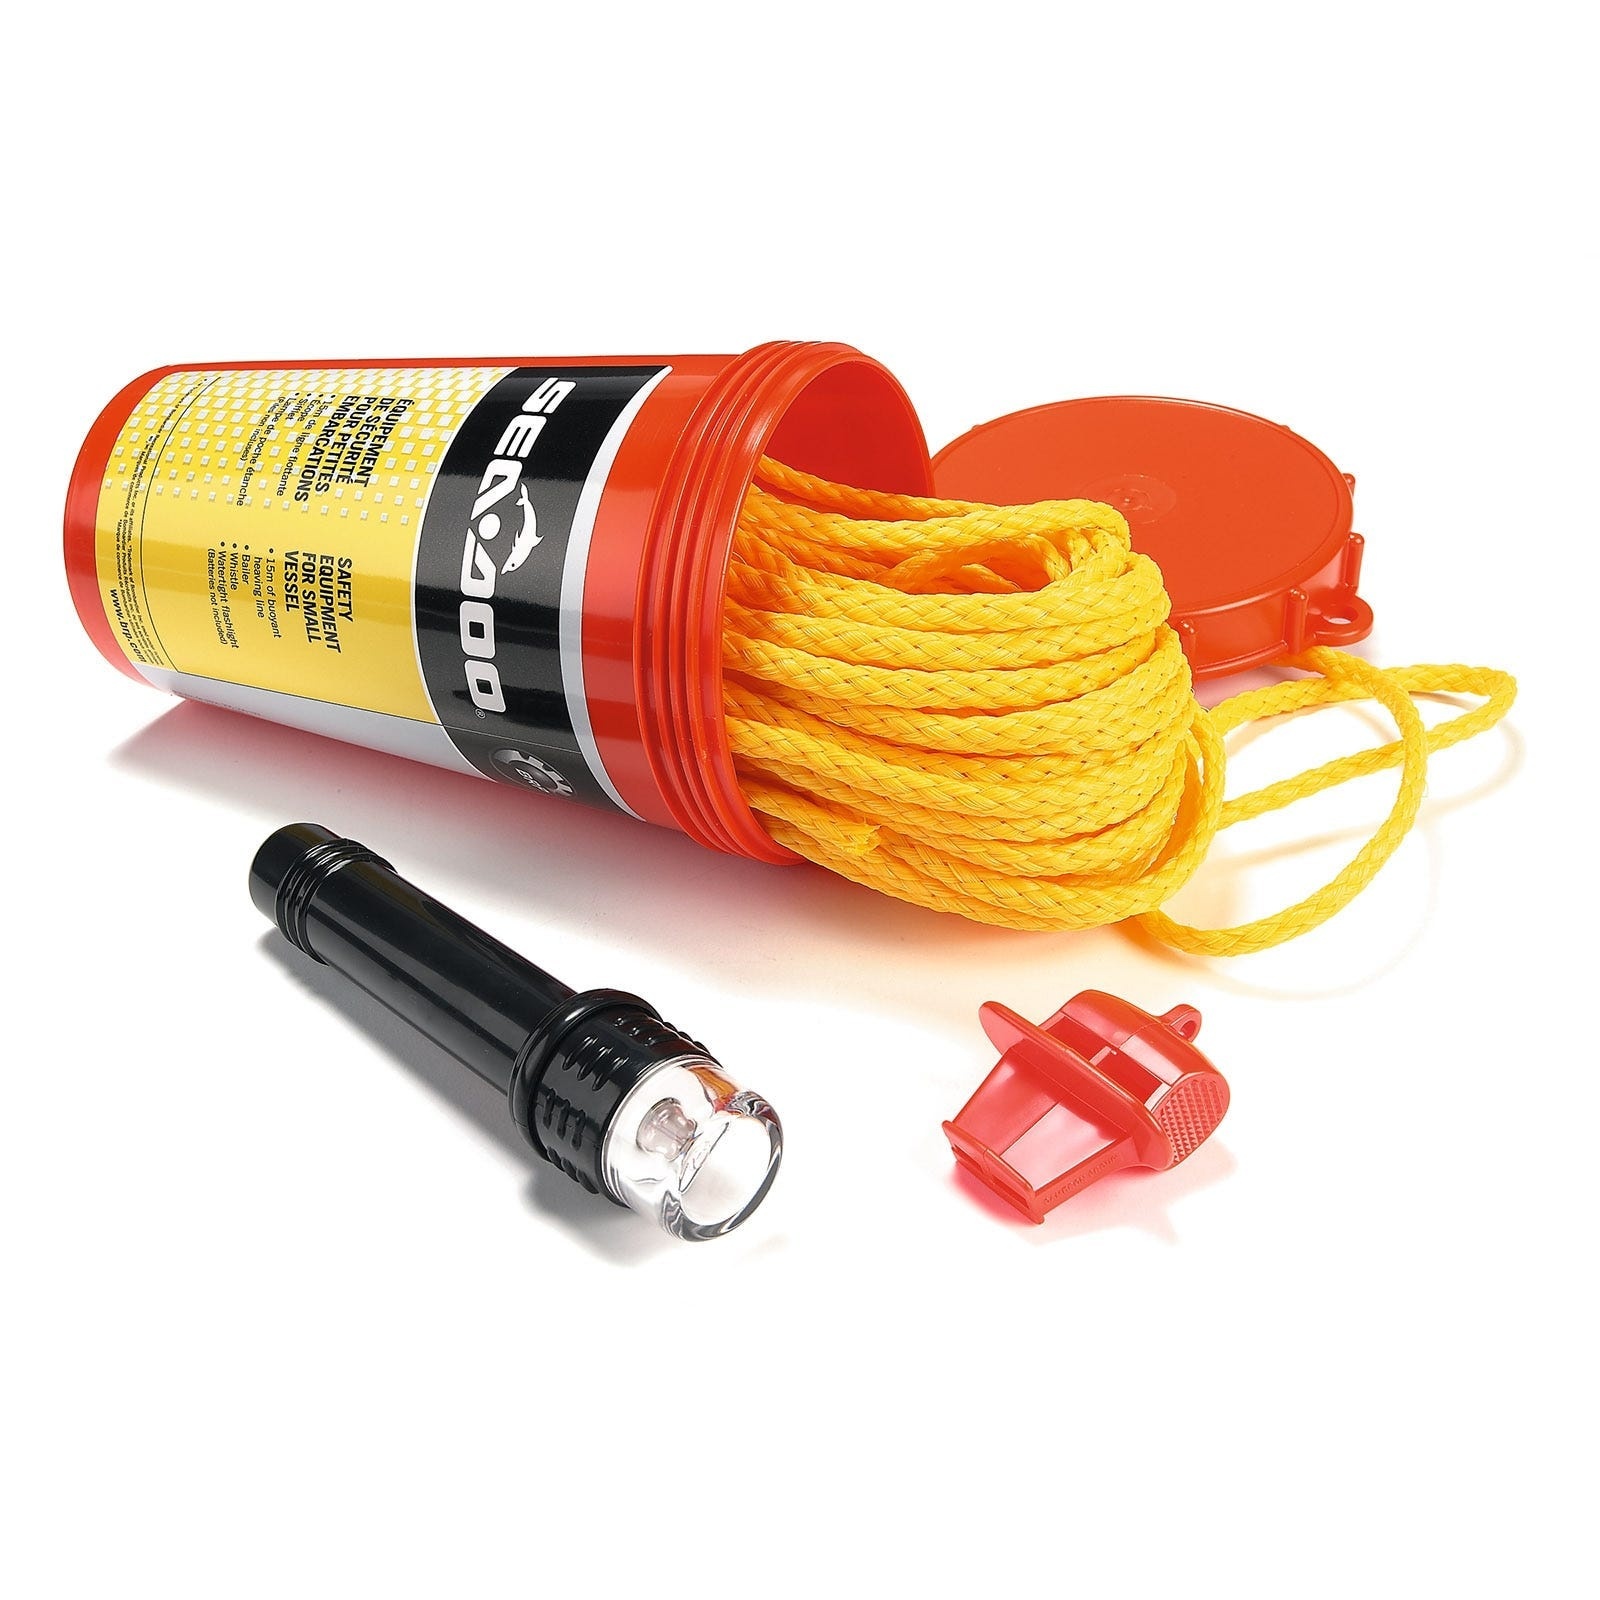
OEM Sea-doo Safety Equipment Kit-295100330
SAFETY KIT Before you make a splash on the water, you must always consider your safety, and that of your fellow riders. For that, we recommend this Safety Equipment Kit, which comes stocked with everything you need for peace of mind, including a buoyant heaving line, bailer, whistle to draw attention as needed and a watertight flashlight. Keep it by your side the next time you take your PWC out for a ride. Features: This kit includes all the essentials for your watercraft. 50’ (15 m) of buoyant heaving line, bailer, whistle and watertight flashlight.
Brand: Sea-Doo
Category: Vehicles & Parts > Vehicle Parts & Accessories > Vehicle Safety & Security > Watercraft Safety Equipment